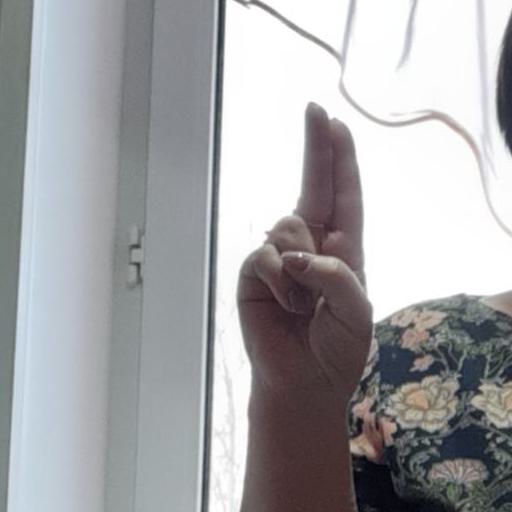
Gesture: two_up